Mouna Esmaeilzadeh

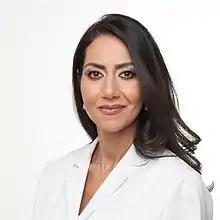
Esmaeilzadeh in 2014

Mouna Esmaeilzadeh (born April 15, 1980) is an Iranian medical doctor, neuroscientist, entrepreneur and TV personality. She has a Ph.D. in neuroscience from Stockholm Brain Institute at Karolinska Institutet in Stockholm. Her expertise and know-how has been covered on Swedish national television where she's invited to talk about science, technology, neuroscience and investments/entrepreneurship. The previous secretary of the Nobel Committee Alf Lindberg, said that Esmaeilzadeh is one of the leading authorities within the "future of health". She was awarded the "MENSA award of the Year" as well as the "Fact-based Optimist of the Year Award" which was handed out in partnership with Google by Warp Institute, amongst many other awards and recognitions.